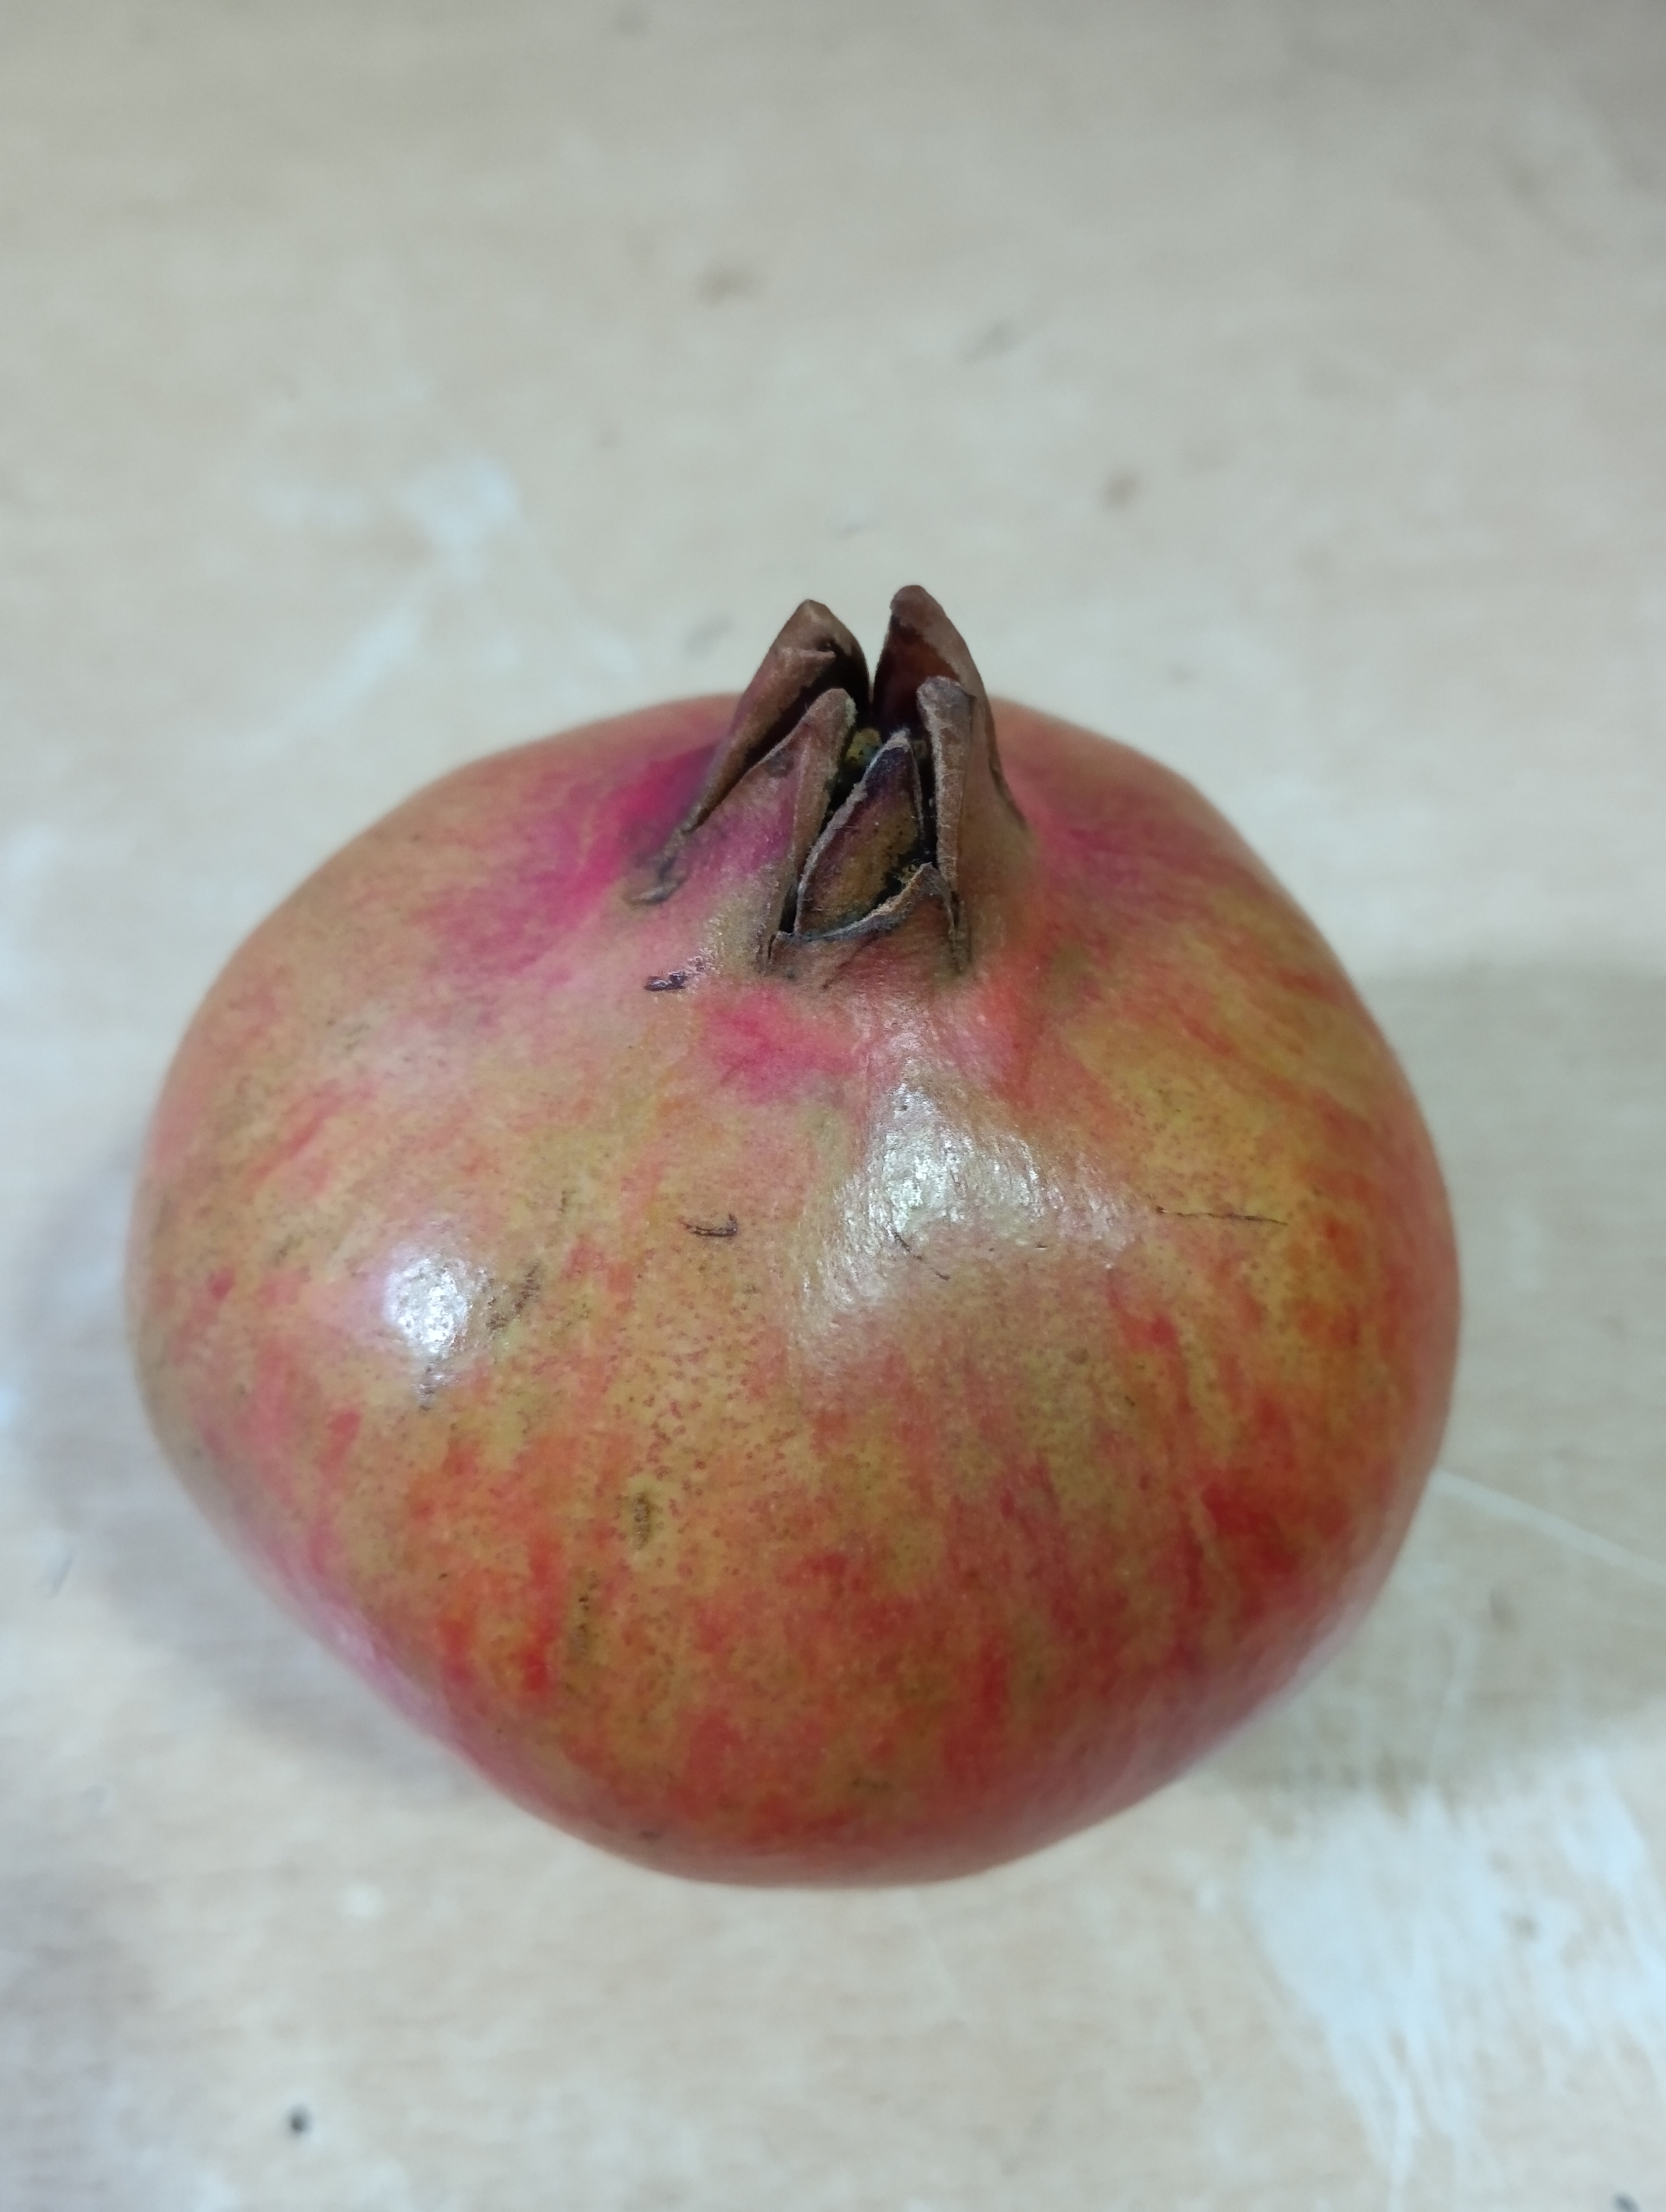
Label: No Defect